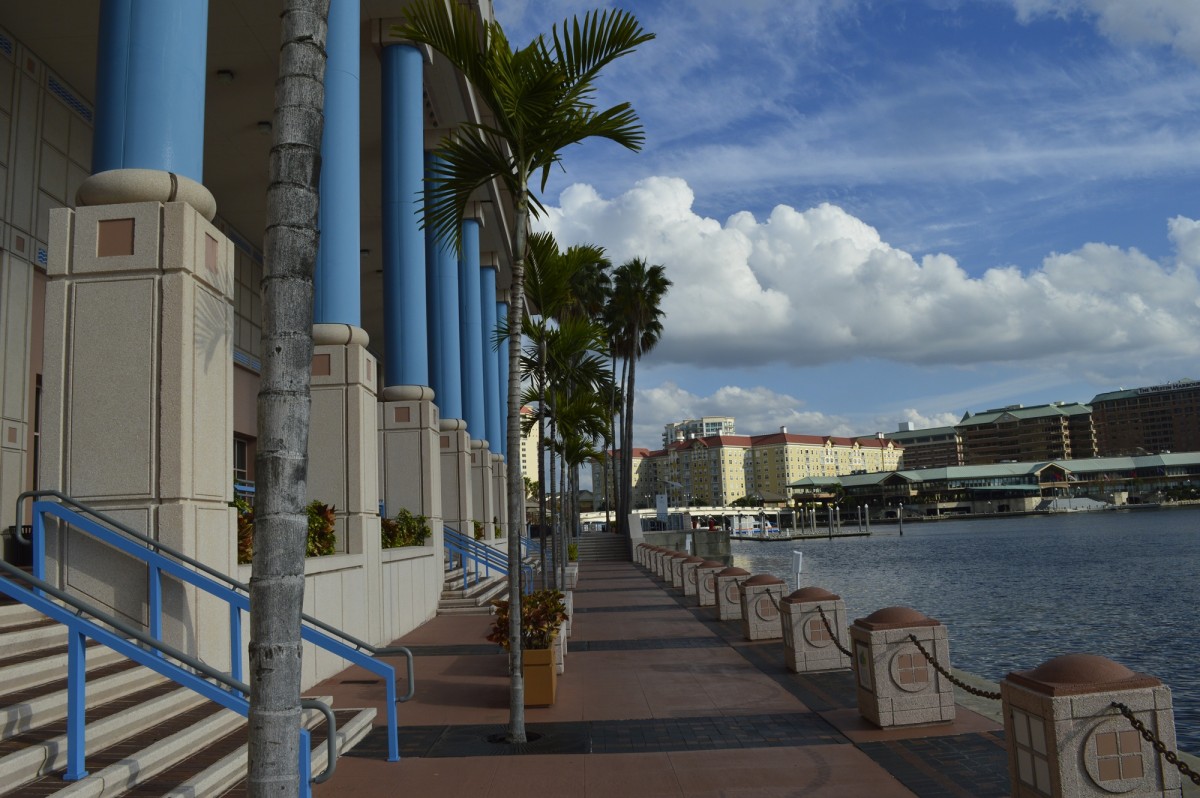
Tags: architecture, boardwalk, walkway, vacation, marina, apartment, waterway, estate